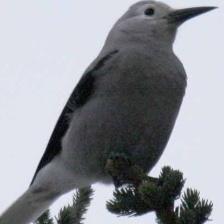
Species: CLARKS NUTCRACKER
Scientific name: NUCIFRAGA COLUMBIANA
ImageNet parent category: jay